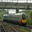
Label: train